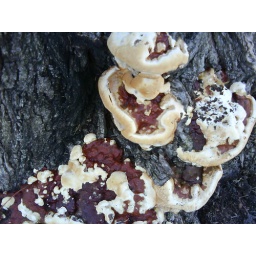
looks someone dropped a raspberry pie at the base of this tree at clearviewpark in plano, tx.